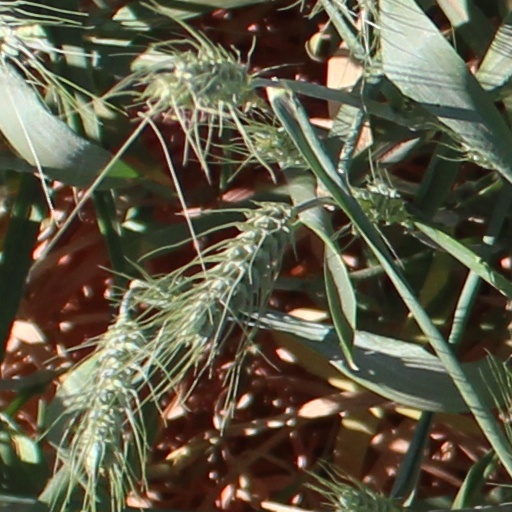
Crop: wheat